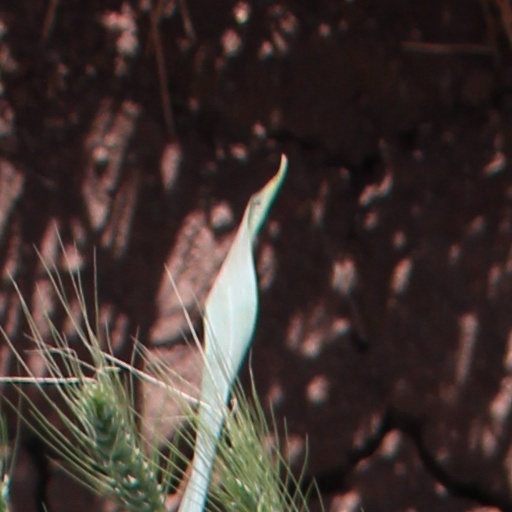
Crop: wheat